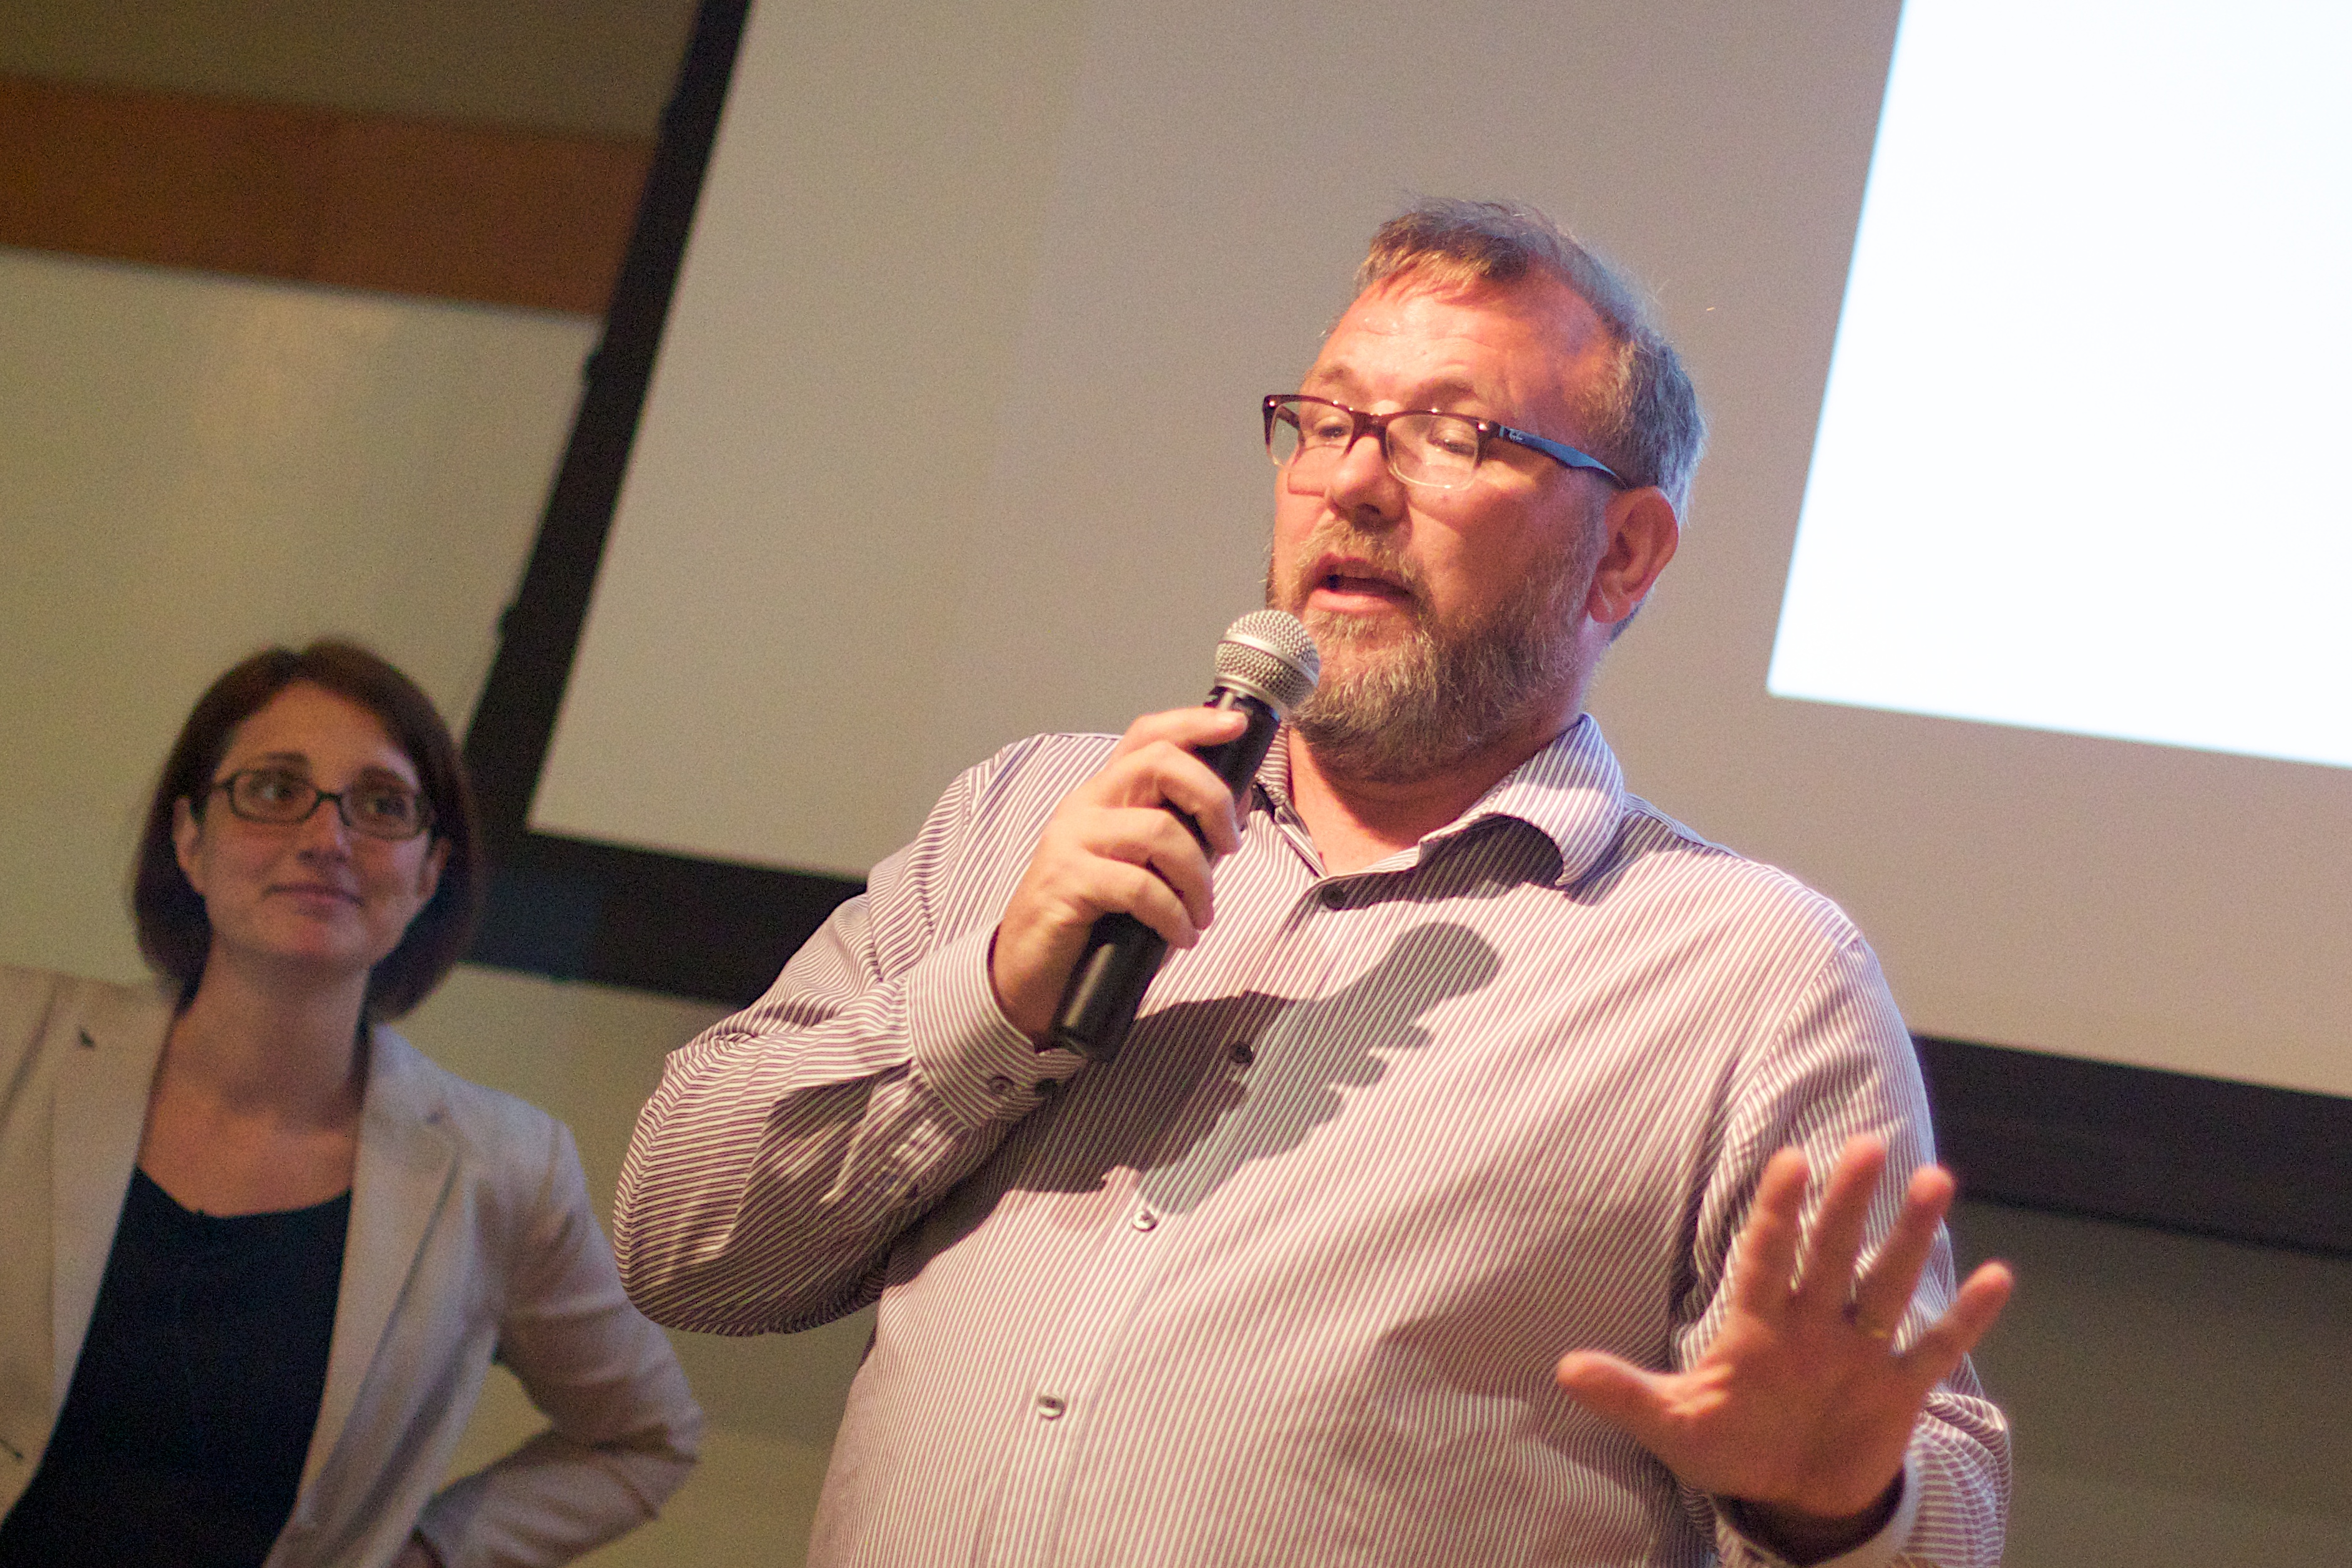
person, umwfa12